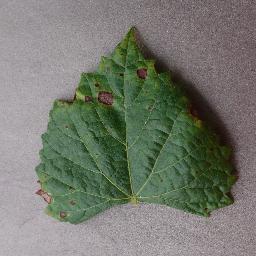
Label: Grape___Black_rot